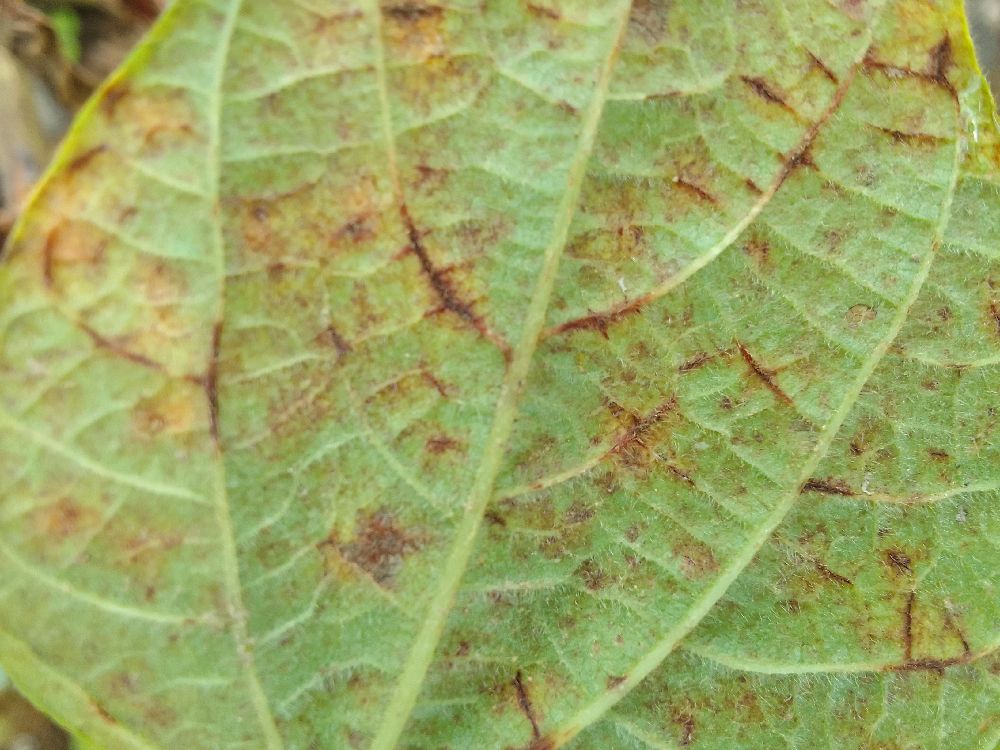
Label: anthracnose